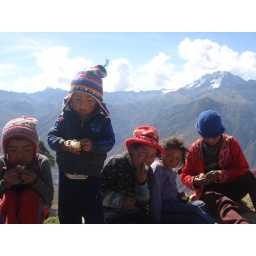
the one standing up was the cutest person i met in south america.